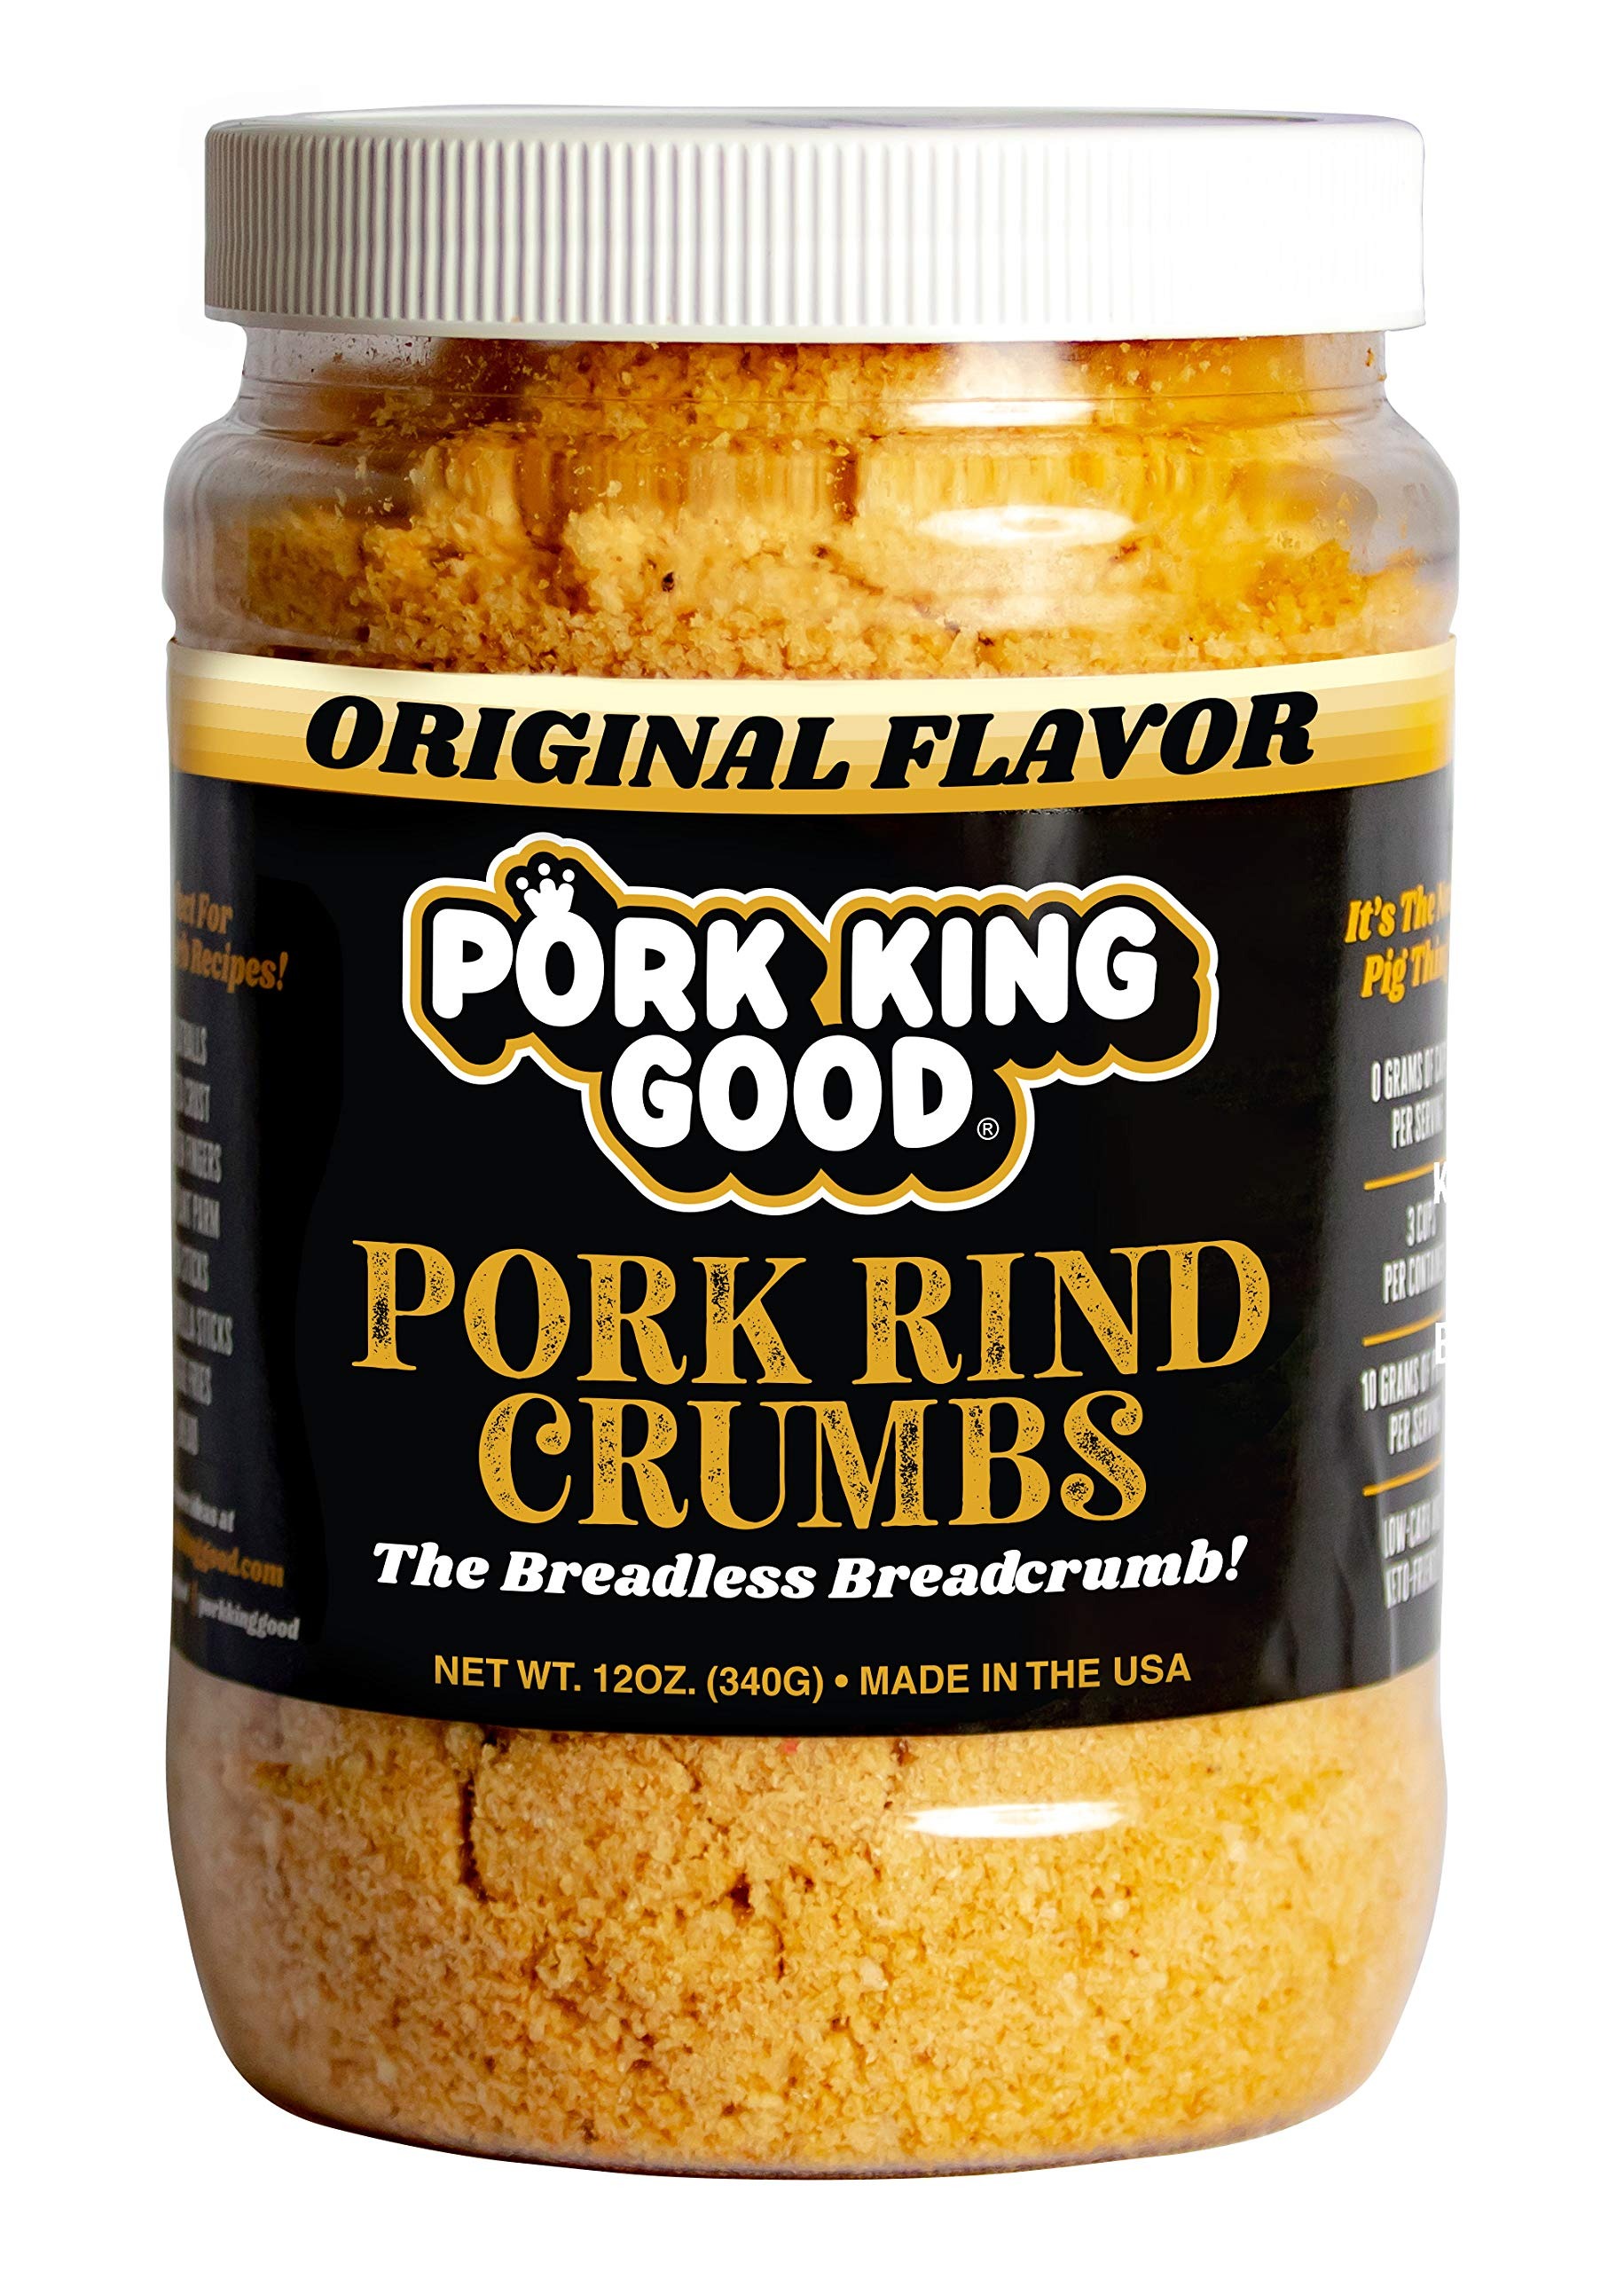
Item Name: Pork King Good Low Carb Keto Diet Pork Rind Breadcrumbs! Perfect For Ketogenic, Paleo, Gluten-Free, Sugar Free and Bariatric Diets (Original) (Original, 12 Oz Jar)
Bullet Point 1: ✔️ NO CARBS! For those of you following a ketogenic diet, paleo diet, bariatric diet, gluten-free, diabetic diet, or just watching your carbs, you’ll now be able to enjoy your favorite foods again without the guilt! Each serving of our Pork King Good Pork Rind Crumbs has absolutely no carbs!
Bullet Point 2: ✔️ SIMPLE & DELICIOUS RECIPES! We’ve taken our insanely delicious Pork King Good Pork Rinds and chicharrones and grinded them down into crumbs to be used in place of bread crumbs in your favorite recipes! Try them out to make chicken fingers, fish sticks, eggplant parmigiana, meatballs, and even in place of flour for pizza crusts, garlic bread, and even pancakes! The options are limitless! Visit us online for free recipes.
Bullet Point 3: ✔️ CONVENIENT! If you’ve tried crunching up pork rinds before in your low carb recipes, you know that it’s pretty time consuming and tedious, albeit delicious. We at Pork King Good have been grinding up pork rinds for our own personal ketogenic use for quite some time, until deciding to offer this convenient option to the masses! Each of our 12 oz packages contain 4 whole cups worth of Pork Rind Crumbs and the jar shape makes for easy scooping and measuring!
Bullet Point 4: ✔️ WHY PORK RINDS? First and foremost, they’re Pork-King good! (See what we did there?!) We’ve developed the most insanely delicious pork rinds out there...Light, salty, crunchy melt-in-your-mouth whisps of deliciousness...need we say more? Pork King Good pork rinds are not just any old snack food. They’re the ultimate, naturally low-carb, quintessentially keto snack food! Each serving contains: - 0 grams of carbs - 0 grams of sugar - Only 90 calories!
Product Description: We at Pork King Good have experimented with tons of alternative, low-carb breading options, pizza crusts, bread, pancakes, etc. and found that our favorite solution was also one of our favorite snacks: the pork rind! We found ourselves grinding up bags of pork rinds or chicharrones at a time so that we’d always have some on hand to quickly throw meals together, and it dawned on us that others might appreciate this as well. Voila! This is how Pork King Good Pork Rind Crumbs came to be. So, we’ve decided to offer a convenient pre-crushed option to the masses in the form of Pork Rind Crumbs! Our jars are convenient for measuring and also ensure freshness without having to worry about separate resealable storage containers. Simply close your jar and you're good to go! So why pork rinds? First and foremost, they’re pork-king good! (See what we did there?!) We’ve developed the most insanely delicious pork rinds out there...Light, salty, crunchy melt-in-your-mouth whisps of deliciousness...need we say more? Pork King Good pork rinds are not just any old snack food. They’re the ultimate, naturally low-carb, high-protein, quintessentially keto snack food! Using Pork King Good Pork Rind Crumbs as a breading is easy! Simply coat your chicken, pork, or fish (or even vegetables) in something that will make the crumbs stick (you can use a simple egg/cream mix or get creative with ingredients like pickle juice, sour cream, or ranch dressing). Then, cover them in Pork King Good Pork Rind Crumbs and bake or fry as you normally would! Easy, delicious, and a low carb game-changer!
Value: 12.0
Unit: Ounce

Price: 11.99